Kelso Multimodal Transportation Center

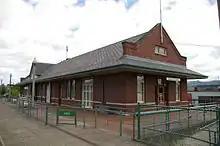
View of the station from the platform

In 1970 the Northern Pacific Railway merged with several other railroads to create the Burlington Northern Railroad. The station remained in active freight service until the early 1980s when Burlington Northern suspended freight service there and transferred that service to the Portland, Oregon hub. Amtrak service to Kelso began on July 12, 1971, a few months after the company took over national passenger rail service.